2002 Food City 500

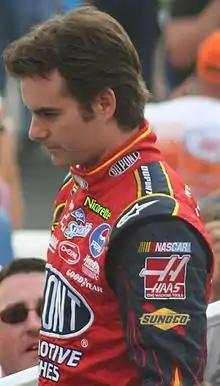
Jeff Gordon (pictured in 2007) won pole position with the fastest time, 15.083.

Three practice sessions were held before the Sunday race—one on Friday and two on Saturday. The first session lasted 120 minutes, while the second and final sessions ran for 45 minutes. In the first practice session, Jeff Gordon was fastest, placing ahead of Jerry Nadeau in second and Skinner in third. Casey Atwood was fourth fastest, and Buckshot Jones placed fifth. Marlin, Kevin Harvick, Jeff Green, Bobby Hamilton, and Michael Waltrip rounded out the top ten fastest drivers in the session. During the session, Johnson crashed his car into the barriers, forcing him to use his back-up car for the remainder of the race weekend. Johnson was unhurt.